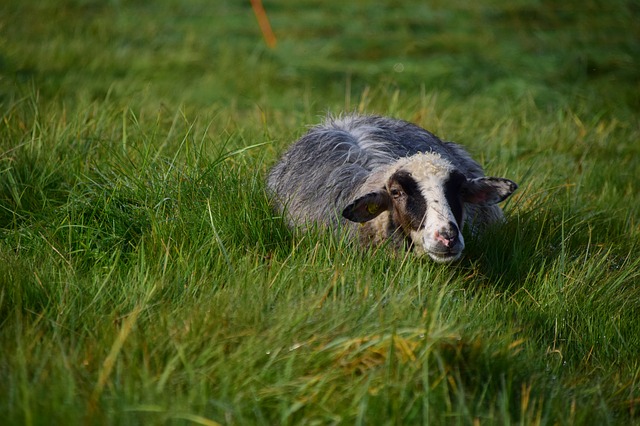
Label: pecora